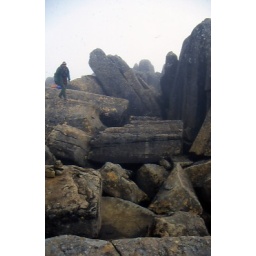
Other walkers near rocks under which log book was kept